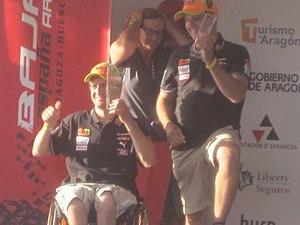
Isidre Esteve Pujol, né le 15 mai 1972 à La Seu d'Urgell, est un pilote de vitesse moto catalan. Il a d'abord figuré dans des compétitions d'enduro où il a été champion d'Espagne en 1992 et 1999. Puis il a participé à des courses de rallye-raid, en particulier dans le Rallye Dakar.